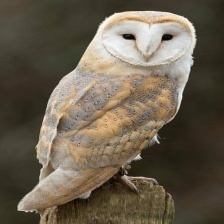
Species: BARN OWL
Scientific name: TYTO ALBA
ImageNet parent category: great_grey_owl